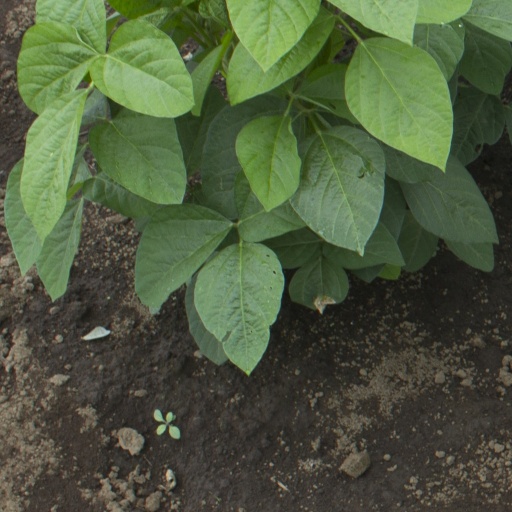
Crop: soybean